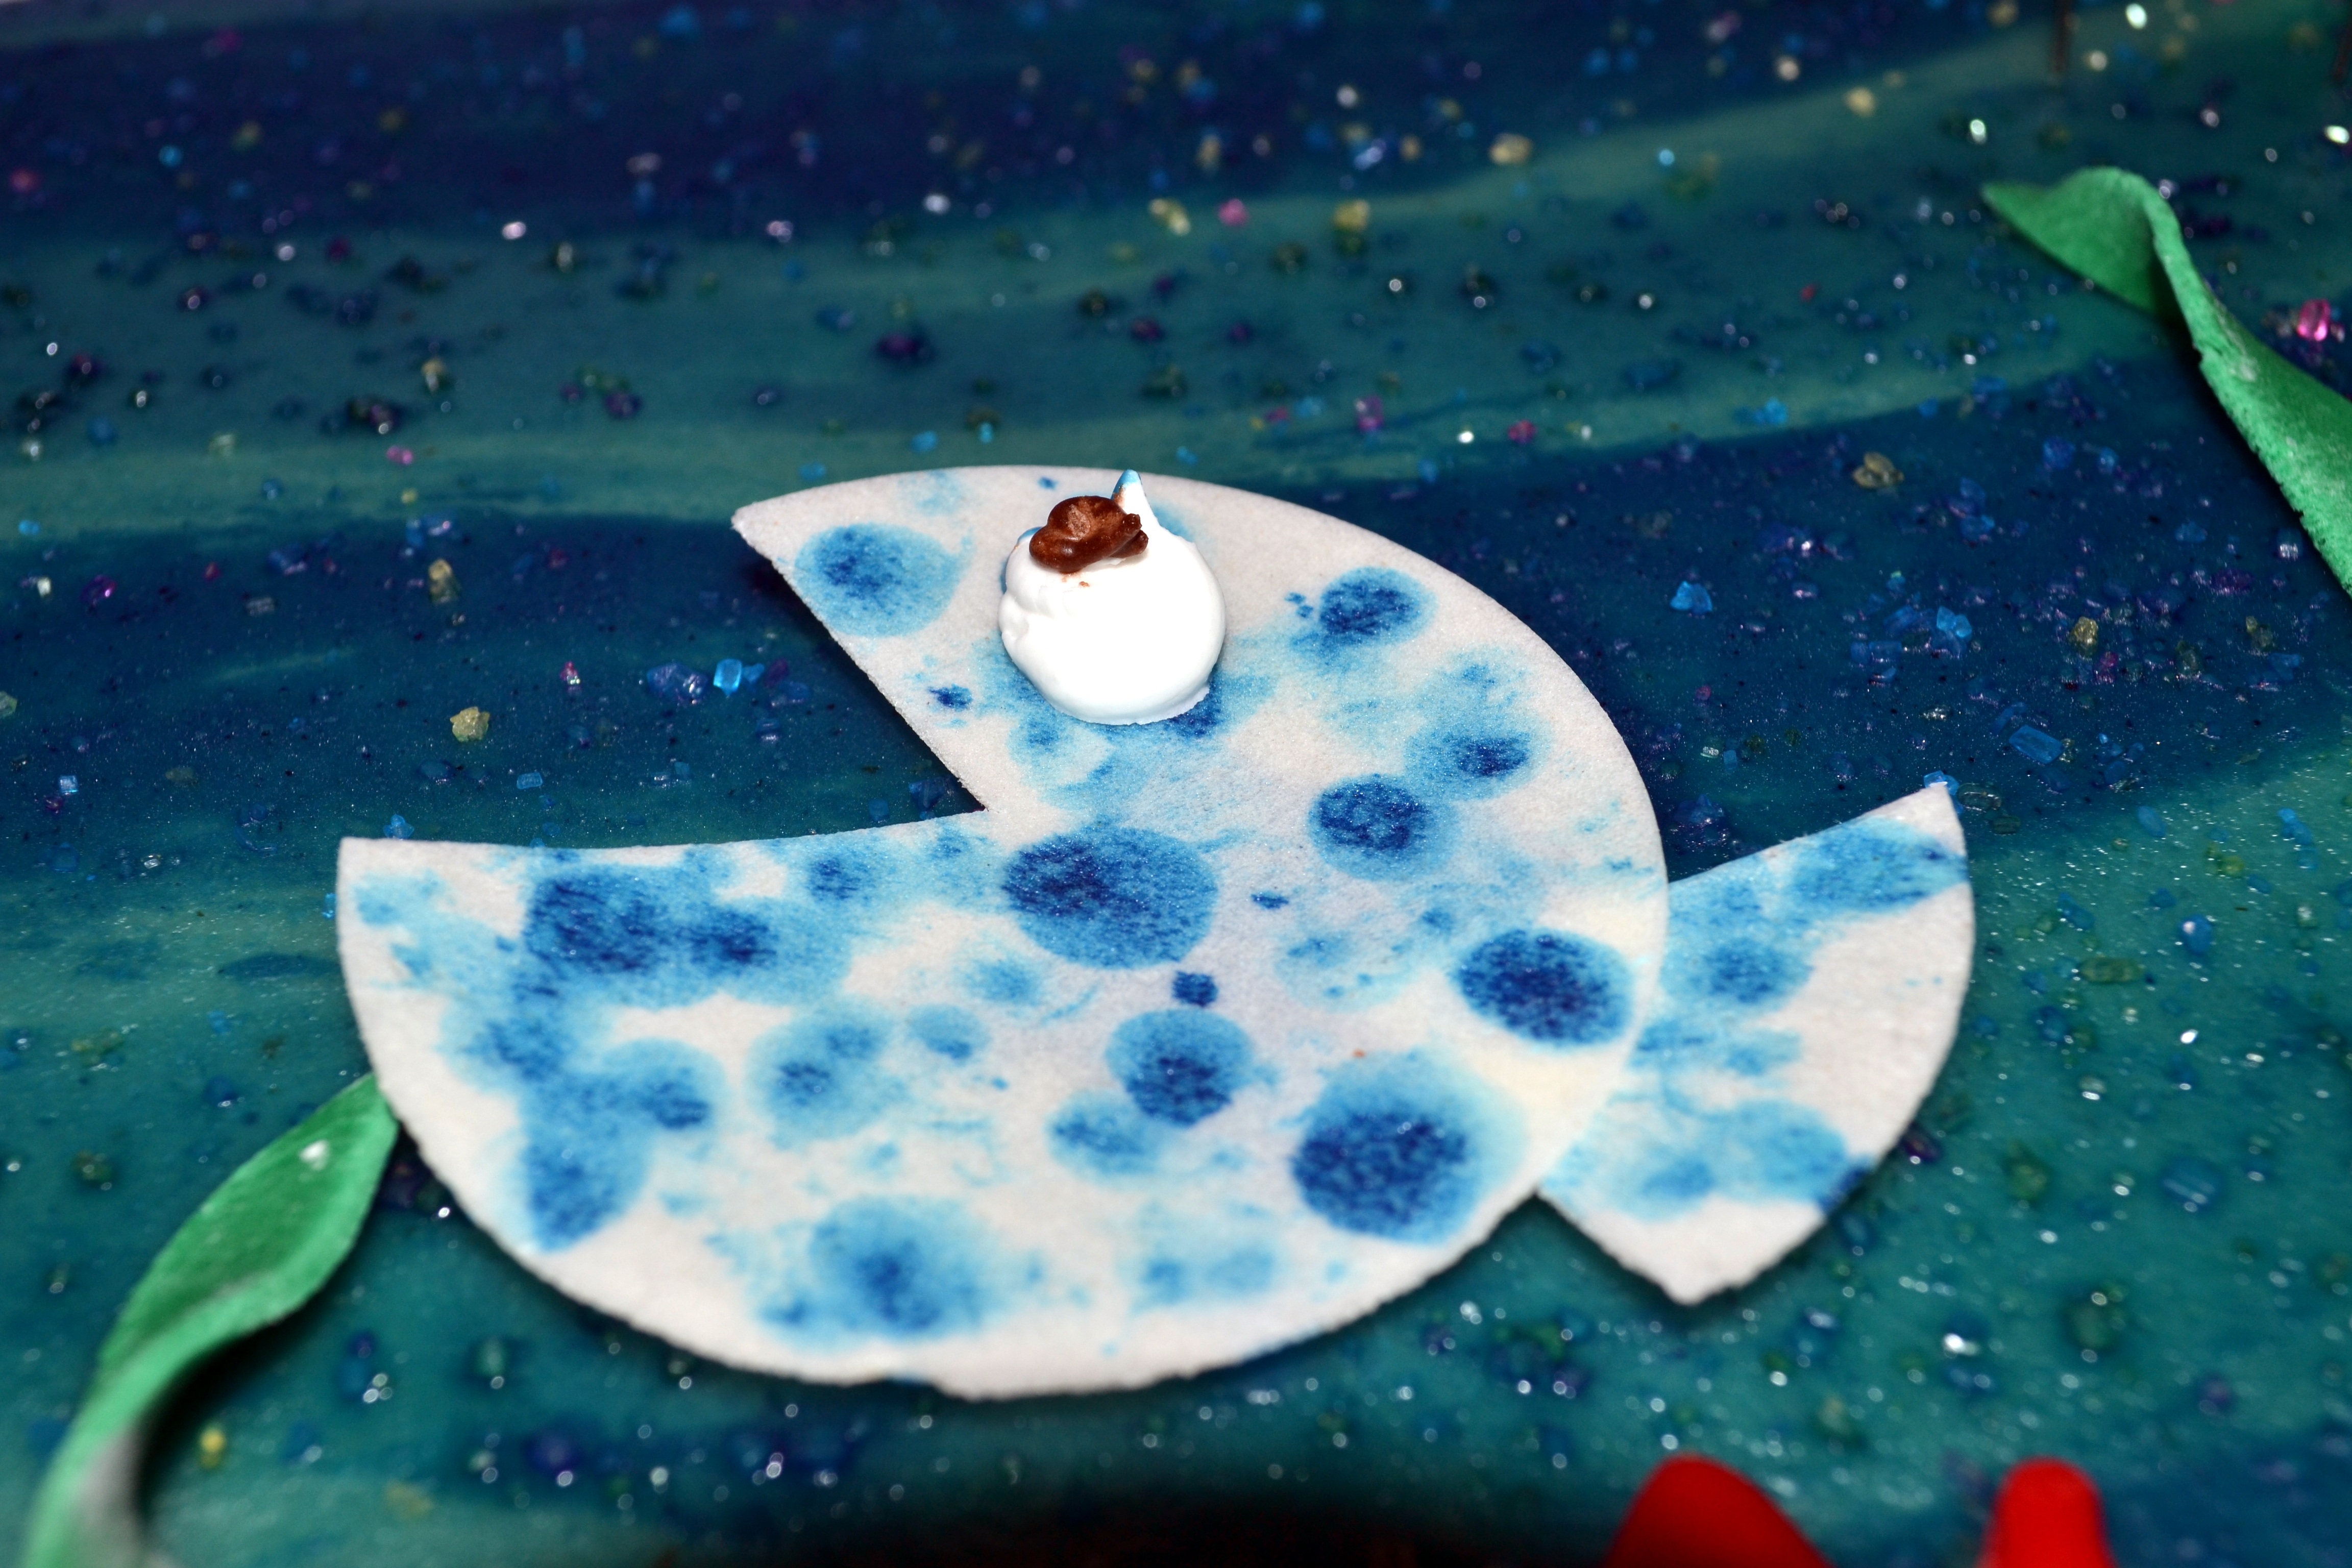
sea, water, ocean, flower, underwater, decoration, biology, blue, fish, cake, aquarium, birthday, macro photography, marine biology, food color, edible paper